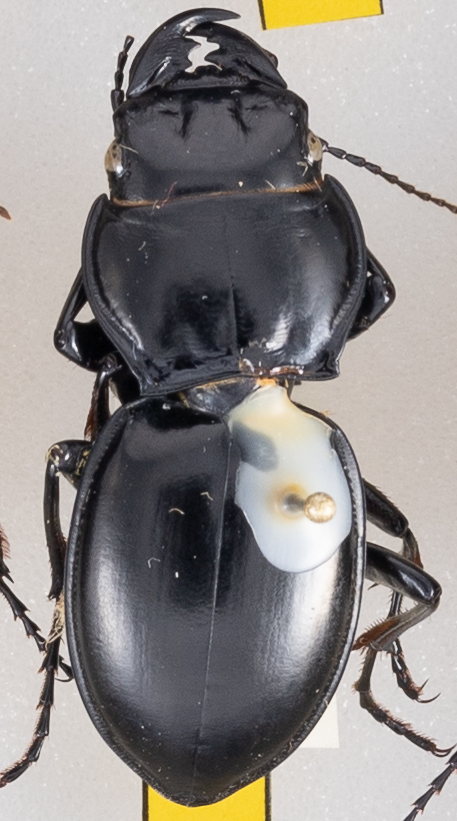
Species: Pasimachus californicus
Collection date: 2019-07-24
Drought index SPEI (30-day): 0.39
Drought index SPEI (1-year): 2.09
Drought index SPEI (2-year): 1.69